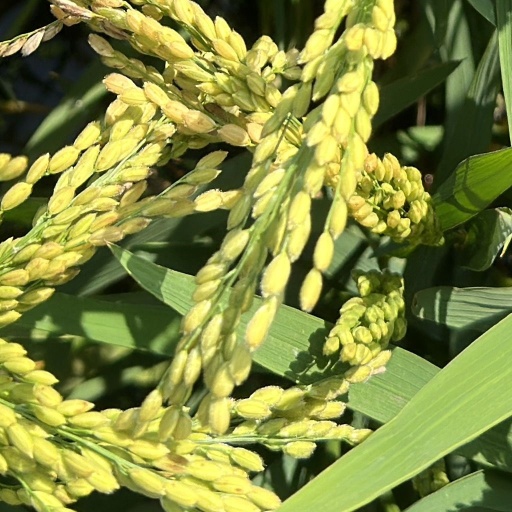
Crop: rice